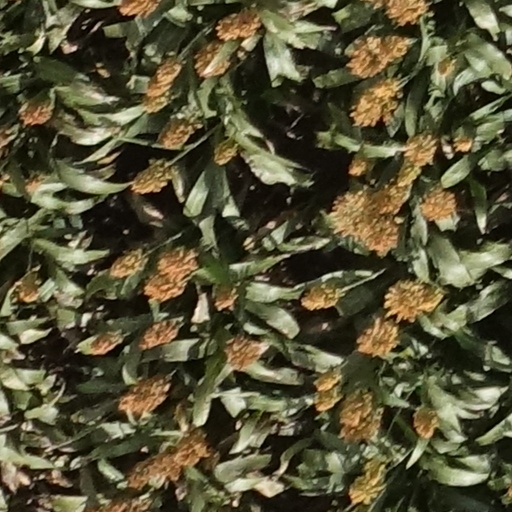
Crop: sorghum